Polychlorinated dibenzodioxins

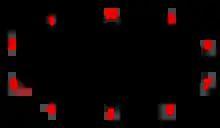
The skeletal formula and substituent numbering scheme of the parent compound dibenzo-1,4-dioxin

The structure of dibenzo-1,4-dioxin consists of two benzene rings joined by two oxygen bridges. This makes the compound an aromatic diether. The name dioxin formally refers to the central dioxygenated ring, which is stabilized by the two flanking benzene rings.